Christopher Mitchum

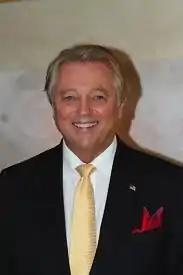
Mitchum in 2012

Christopher Mitchum (born October 16, 1943) is an American film actor, screenwriter, and businessman. He was born in Los Angeles, California, the second son of film star Robert Mitchum and Dorothy Mitchum. He is the younger brother of actor James Mitchum.